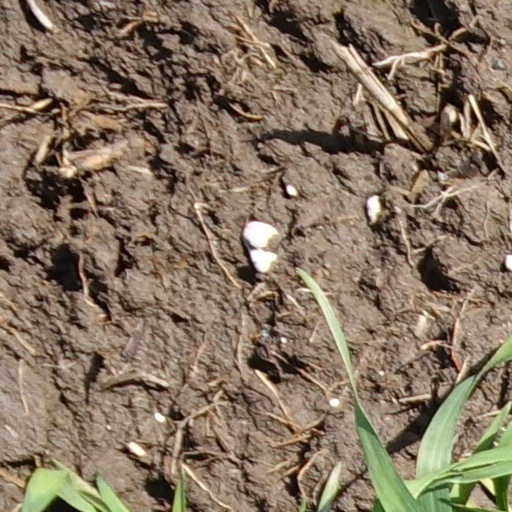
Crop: wheat